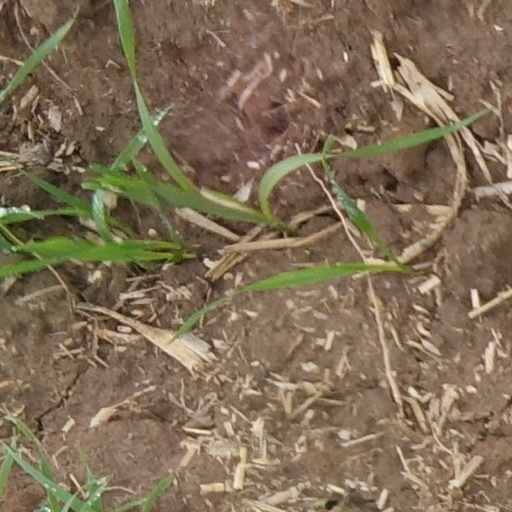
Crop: wheat